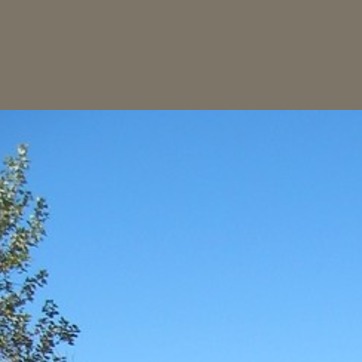
Material: sky